Spanish colonial real

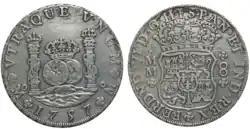
Silver coin: 8 reales Fernando VI, Viceroyalty of New Spain - 1757 MM

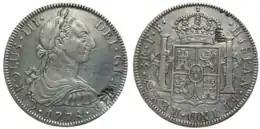
Silver coin: 8 reales Carlos III, Viceroyalty of New Spain - 1778 FF chopmark

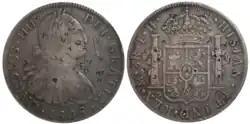
Silver coin: 8 reales Carlos IV, Viceroyalty of New Spain - 1808 chopmark

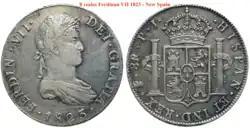
Silver coin: 8 reales Fernando VII, Viceroyalty of Rio de la Plata - 1823 PTSPJ

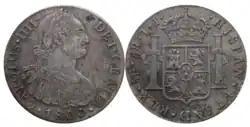
Silver coin: 8 reales Carlos IV, Viceroyalty of Peru - 1800

The silver real was the currency of the Spanish colonies in America and the Philippines. In the seventeenth century the silver real was established at two billon reales ("reales de vellón") or sixty-eight "maravedíes". Gold "escudos" (worth 16 reales) were also issued. The coins circulated throughout Spain's colonies and beyond, with the eight-real piece, known in English as the Spanish dollar, becoming an international standard and spawning, among other currencies, the United States dollar. A reform in 1737 set the silver real at two and half billon reales (reales de vellón) or eighty-five maravedís. This coin, called the "real de plata fuerte", became the new standard, issued as coins until the early 19th century. The gold escudo was worth 16 "reales de plata fuerte".